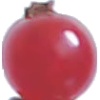
Label: Redcurrant 1